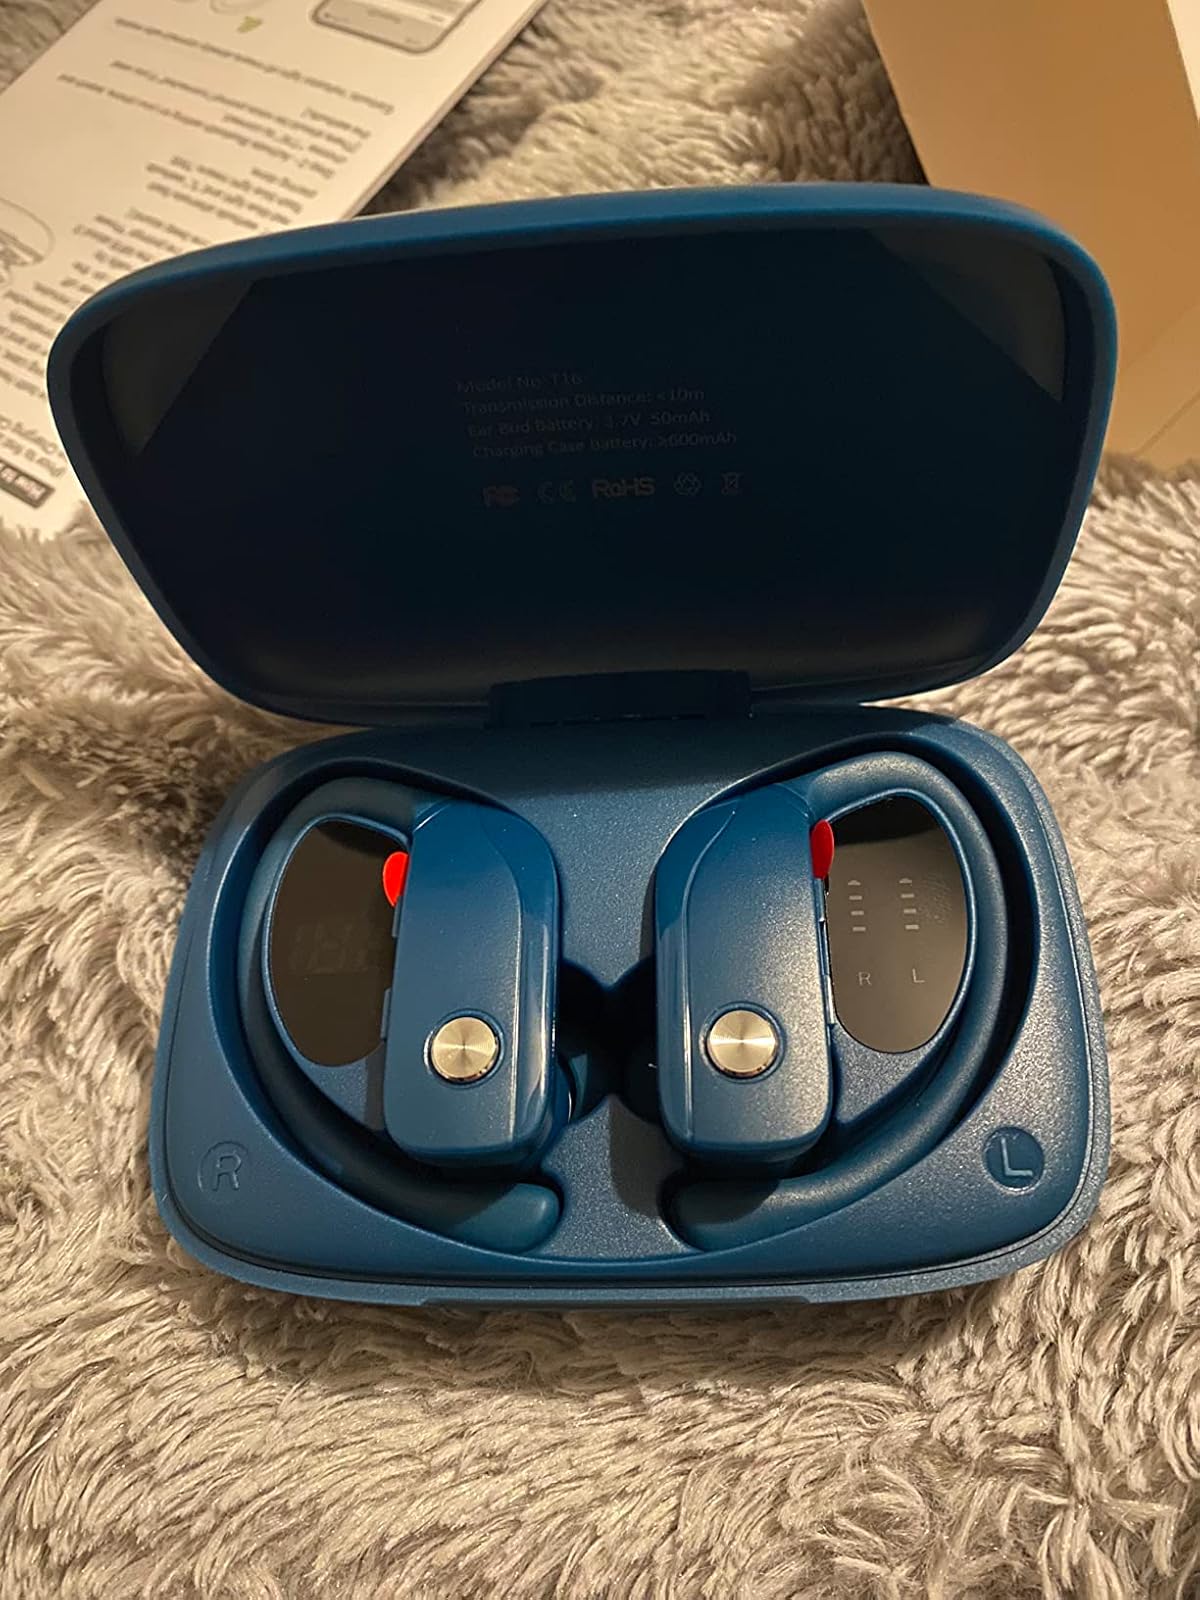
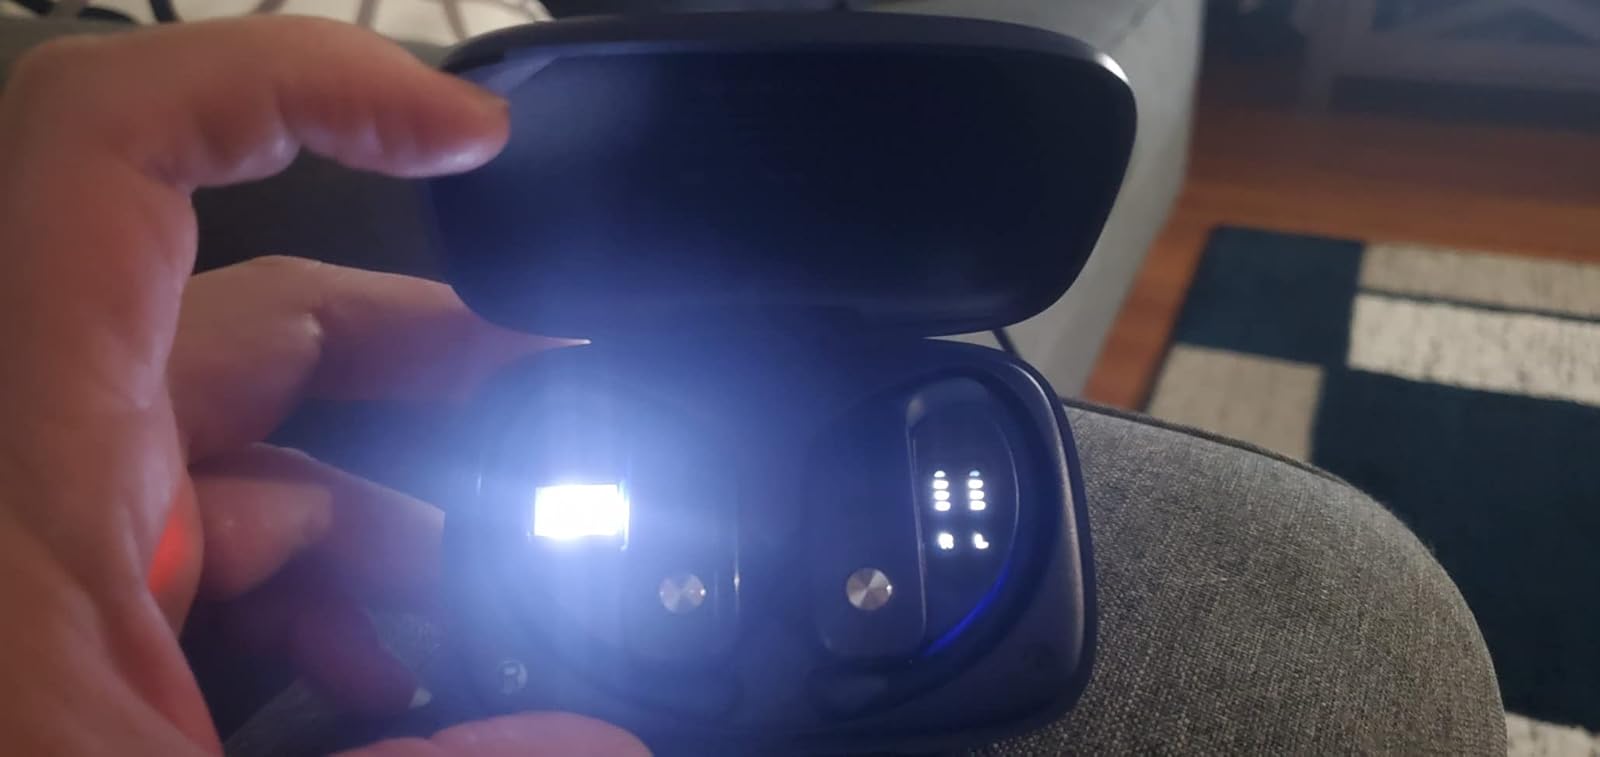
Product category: earbuds
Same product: no